Toogoolawah

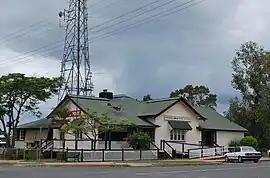
Post office

Toogoolawah is a rural town and locality in the Somerset Region, Queensland, Australia. In the , Toogoolawah had a population of 1,200 people.